First Presbyterian Church (Hastings, Minnesota)

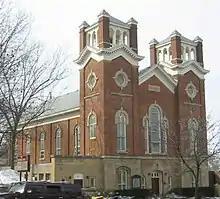
Perspective view

In 1907 the tall steeple was struck by lightning, which started a fire that left the church gutted. Architect Harry Wild Jones from Minneapolis was hired to design the restoration. He was asked to make the new church resemble the original as much as possible, so both the interior and the exterior are his work.